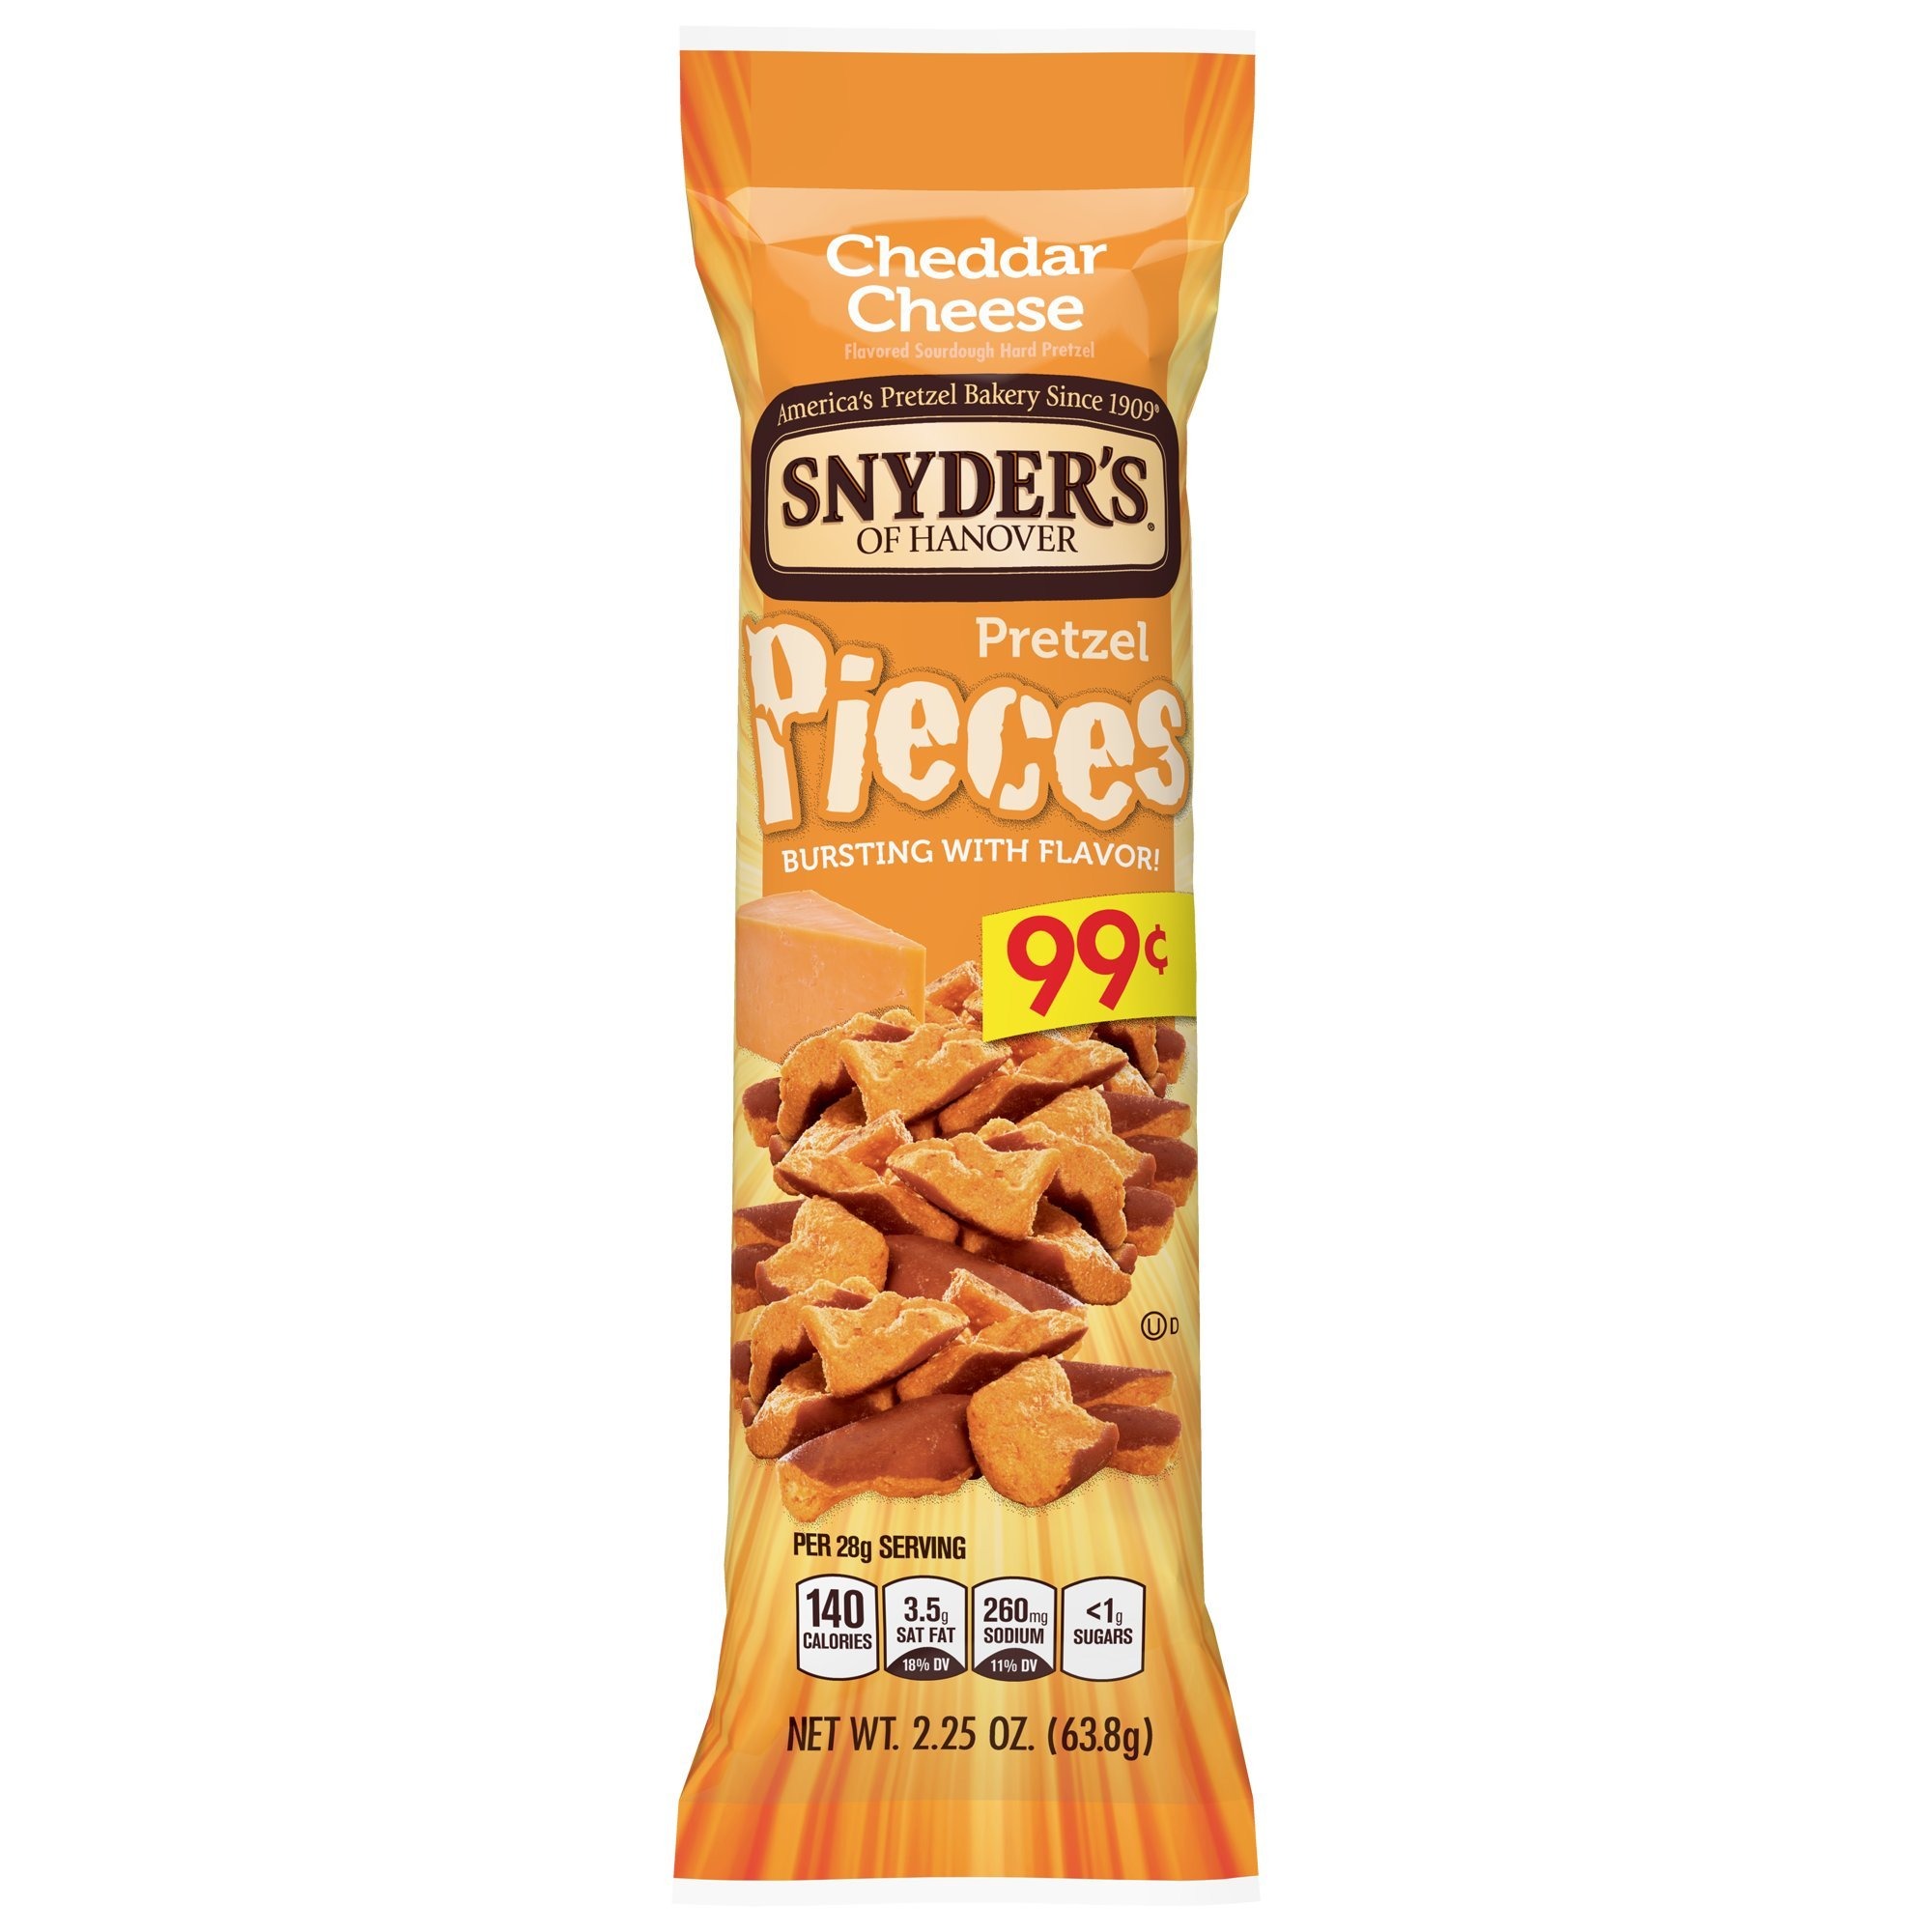
Item Name: Snyder's of Hanover Pretzel Pieces, Cheddar Cheese, 2.25 oz Tubes (Pack of 9)
Bullet Point 1: Generous chunks of our Sourdough Hard Pretzels bursting with the authentic taste of Cheddar Cheese
Bullet Point 2: "America's Favorite Pretzel" - made by Snyder's of Hanover
Value: 81.0
Unit: Count

Price: 14.99